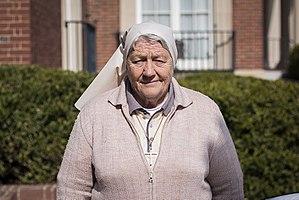
Maria Elena Berini, née le 9 décembre 1944 à Sondrio en Italie, est une religieuse italienne qui fait partie de la congrégation des sœurs de la charité de Sainte-Jeanne-Antide-Thouret. En 2018, elle reçoit le prix international de la femme de courage.